Belovezhskaya Pushcha National Park

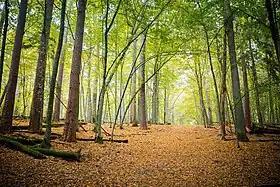

Belavezhskaya Pushcha National Park (Russian:"Białowieża Forest, Belarus, Poland" at the UNESCO official webpage. Retrieved May 27, 2015.) is a national park within parts of the Brest Region (Kamyanyets District and Pruzhany District) and Grodno Region (Svislach District) in Belarus adjacent to the Polish border. Since 1992, it has been a preserved part of the UNESCO World Heritage Site Białowieża Forest, the last primeval forest fragment of the European woodlands that once stretched across the European Plain.